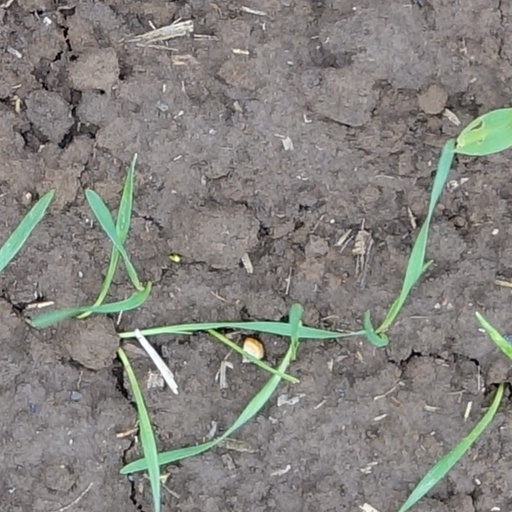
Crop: wheat